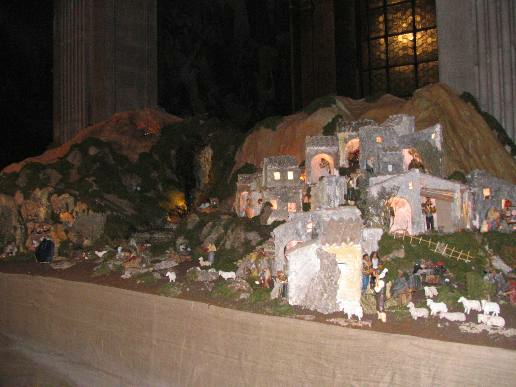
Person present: No